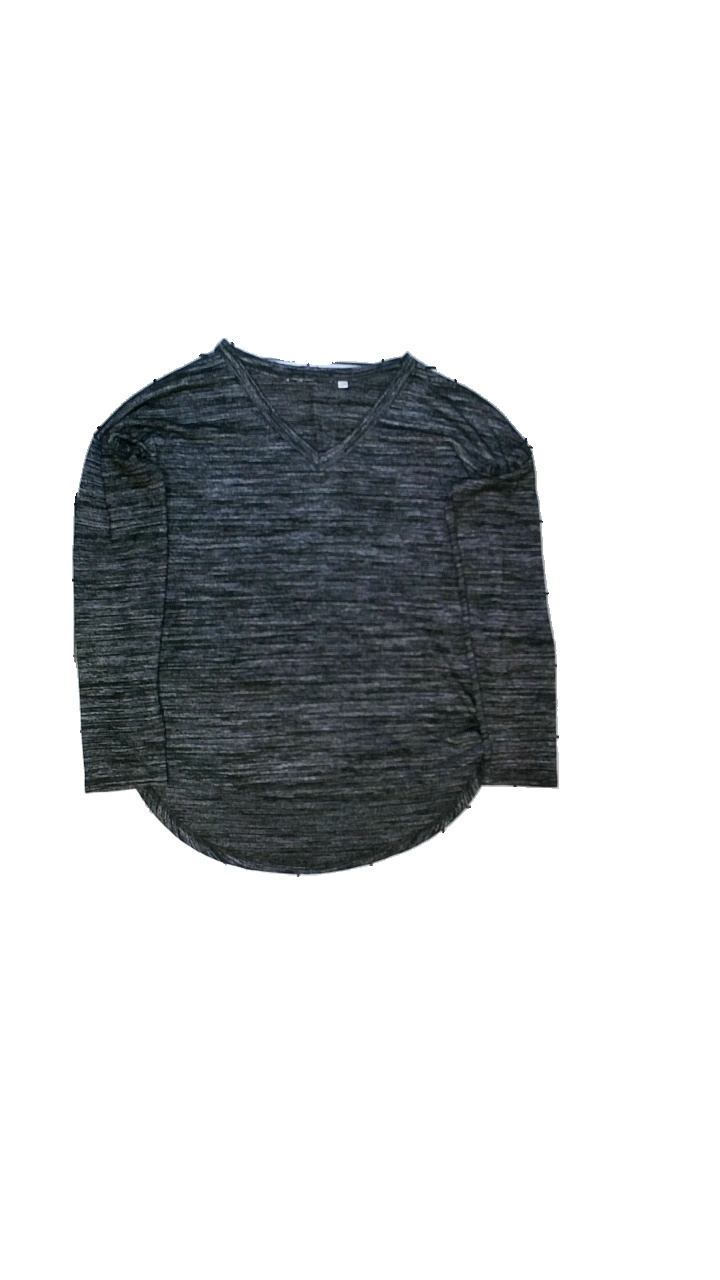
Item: Top (Ladies)
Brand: Missing
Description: Långärmad tröja
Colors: Grey
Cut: V-collar
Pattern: Other
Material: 50% viskos 47% polyester
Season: All
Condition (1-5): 4
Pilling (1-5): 5
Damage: lös tråd
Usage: Reuse
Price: <50